1926–27 Landsfodboldturneringen

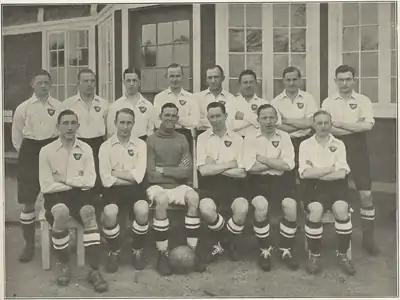
Winners of the Danish National Football Championship 1927 — regular team line-up of B.93 including reserves: Standing: Paul Offenbach, Svend Petersen, William Gram, Georg Hansen, Anthon Olsen, Michael Rohde, Magnus Simonsen, Helge Scharff. Sitting: Poul Zølck, Fritz Tarp, Svend Jensen, Charles Jensen, Poul Jensen, Leo Hansen. Missing footballer: Knud Andersen.

B.93 won the Final of the Landsfodboldturneringen and was crowned "Danmarksmestre" (Danish champions).